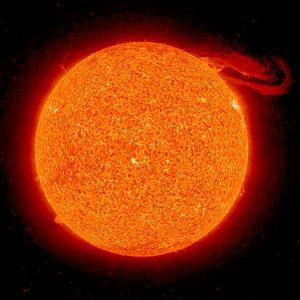
Le Soleil est l’étoile du Système solaire. Dans la classification astronomique, c’est une étoile de type naine jaune d'une masse d'environ 1,989 1 × 10³⁰ kg, composée d’hydrogène et d’hélium. Le Soleil fait partie de la galaxie appelée la Voie lactée et se situe à environ 8 kpc du centre galactique, dans le bras d'Orion. Le Soleil orbite autour du centre galactique en 225 à 250 millions d'années. Autour de lui gravitent la Terre, sept autres planètes, au moins cinq planètes naines, de très nombreux astéroïdes et comètes et une bande de poussière. Le Soleil représente à lui seul environ 99,854 % de la masse du Système solaire ainsi constitué, Jupiter représentant plus des deux tiers du reste.
L'interaction faible est l'une des quatre interactions fondamentales de la nature, les trois autres étant les interactions électromagnétique, forte et gravitationnelle. Elle est responsable de la désintégration radioactive de particules subatomiques et est à l'origine de la fusion nucléaire dans les étoiles. Elle affecte toutes les catégories de fermions connues, à commencer par les électrons, les quarks et les neutrinos.
Le sens premier du mot étoile est celui d'un point lumineux dans le ciel nocturne, et par extension, des figures géométriques représentant des rayons partant d'un centre. En astronomie, la signification scientifique plus restreinte d'étoile est celle d'un corps céleste plasmatique qui rayonne sa propre lumière par réactions de fusion nucléaire, ou des corps qui ont été dans cet état à un stade de leur cycle de vie, comme les naines blanches ou les étoiles à neutrons. Cela signifie qu'ils doivent posséder une masse minimale pour que les conditions de température et de pression au sein de la région centrale — le cœur — permettent l'amorce et le maintien de ces réactions nucléaires, seuil en deçà duquel on parle d'objets substellaires. Les masses possibles des étoiles s'étendent de 0,085 masse solaire à une centaine de masses solaires. La masse détermine la température et la luminosité de l'étoile.